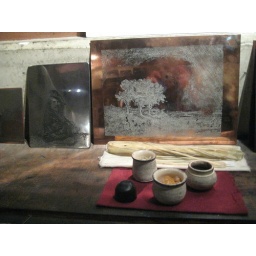
Rembrandt's etchings in his home studio. He built the crazy-expensive house in 1639 and went bankrupt a few decades later.